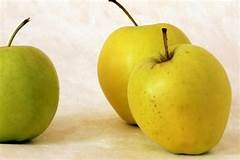
Label: apple